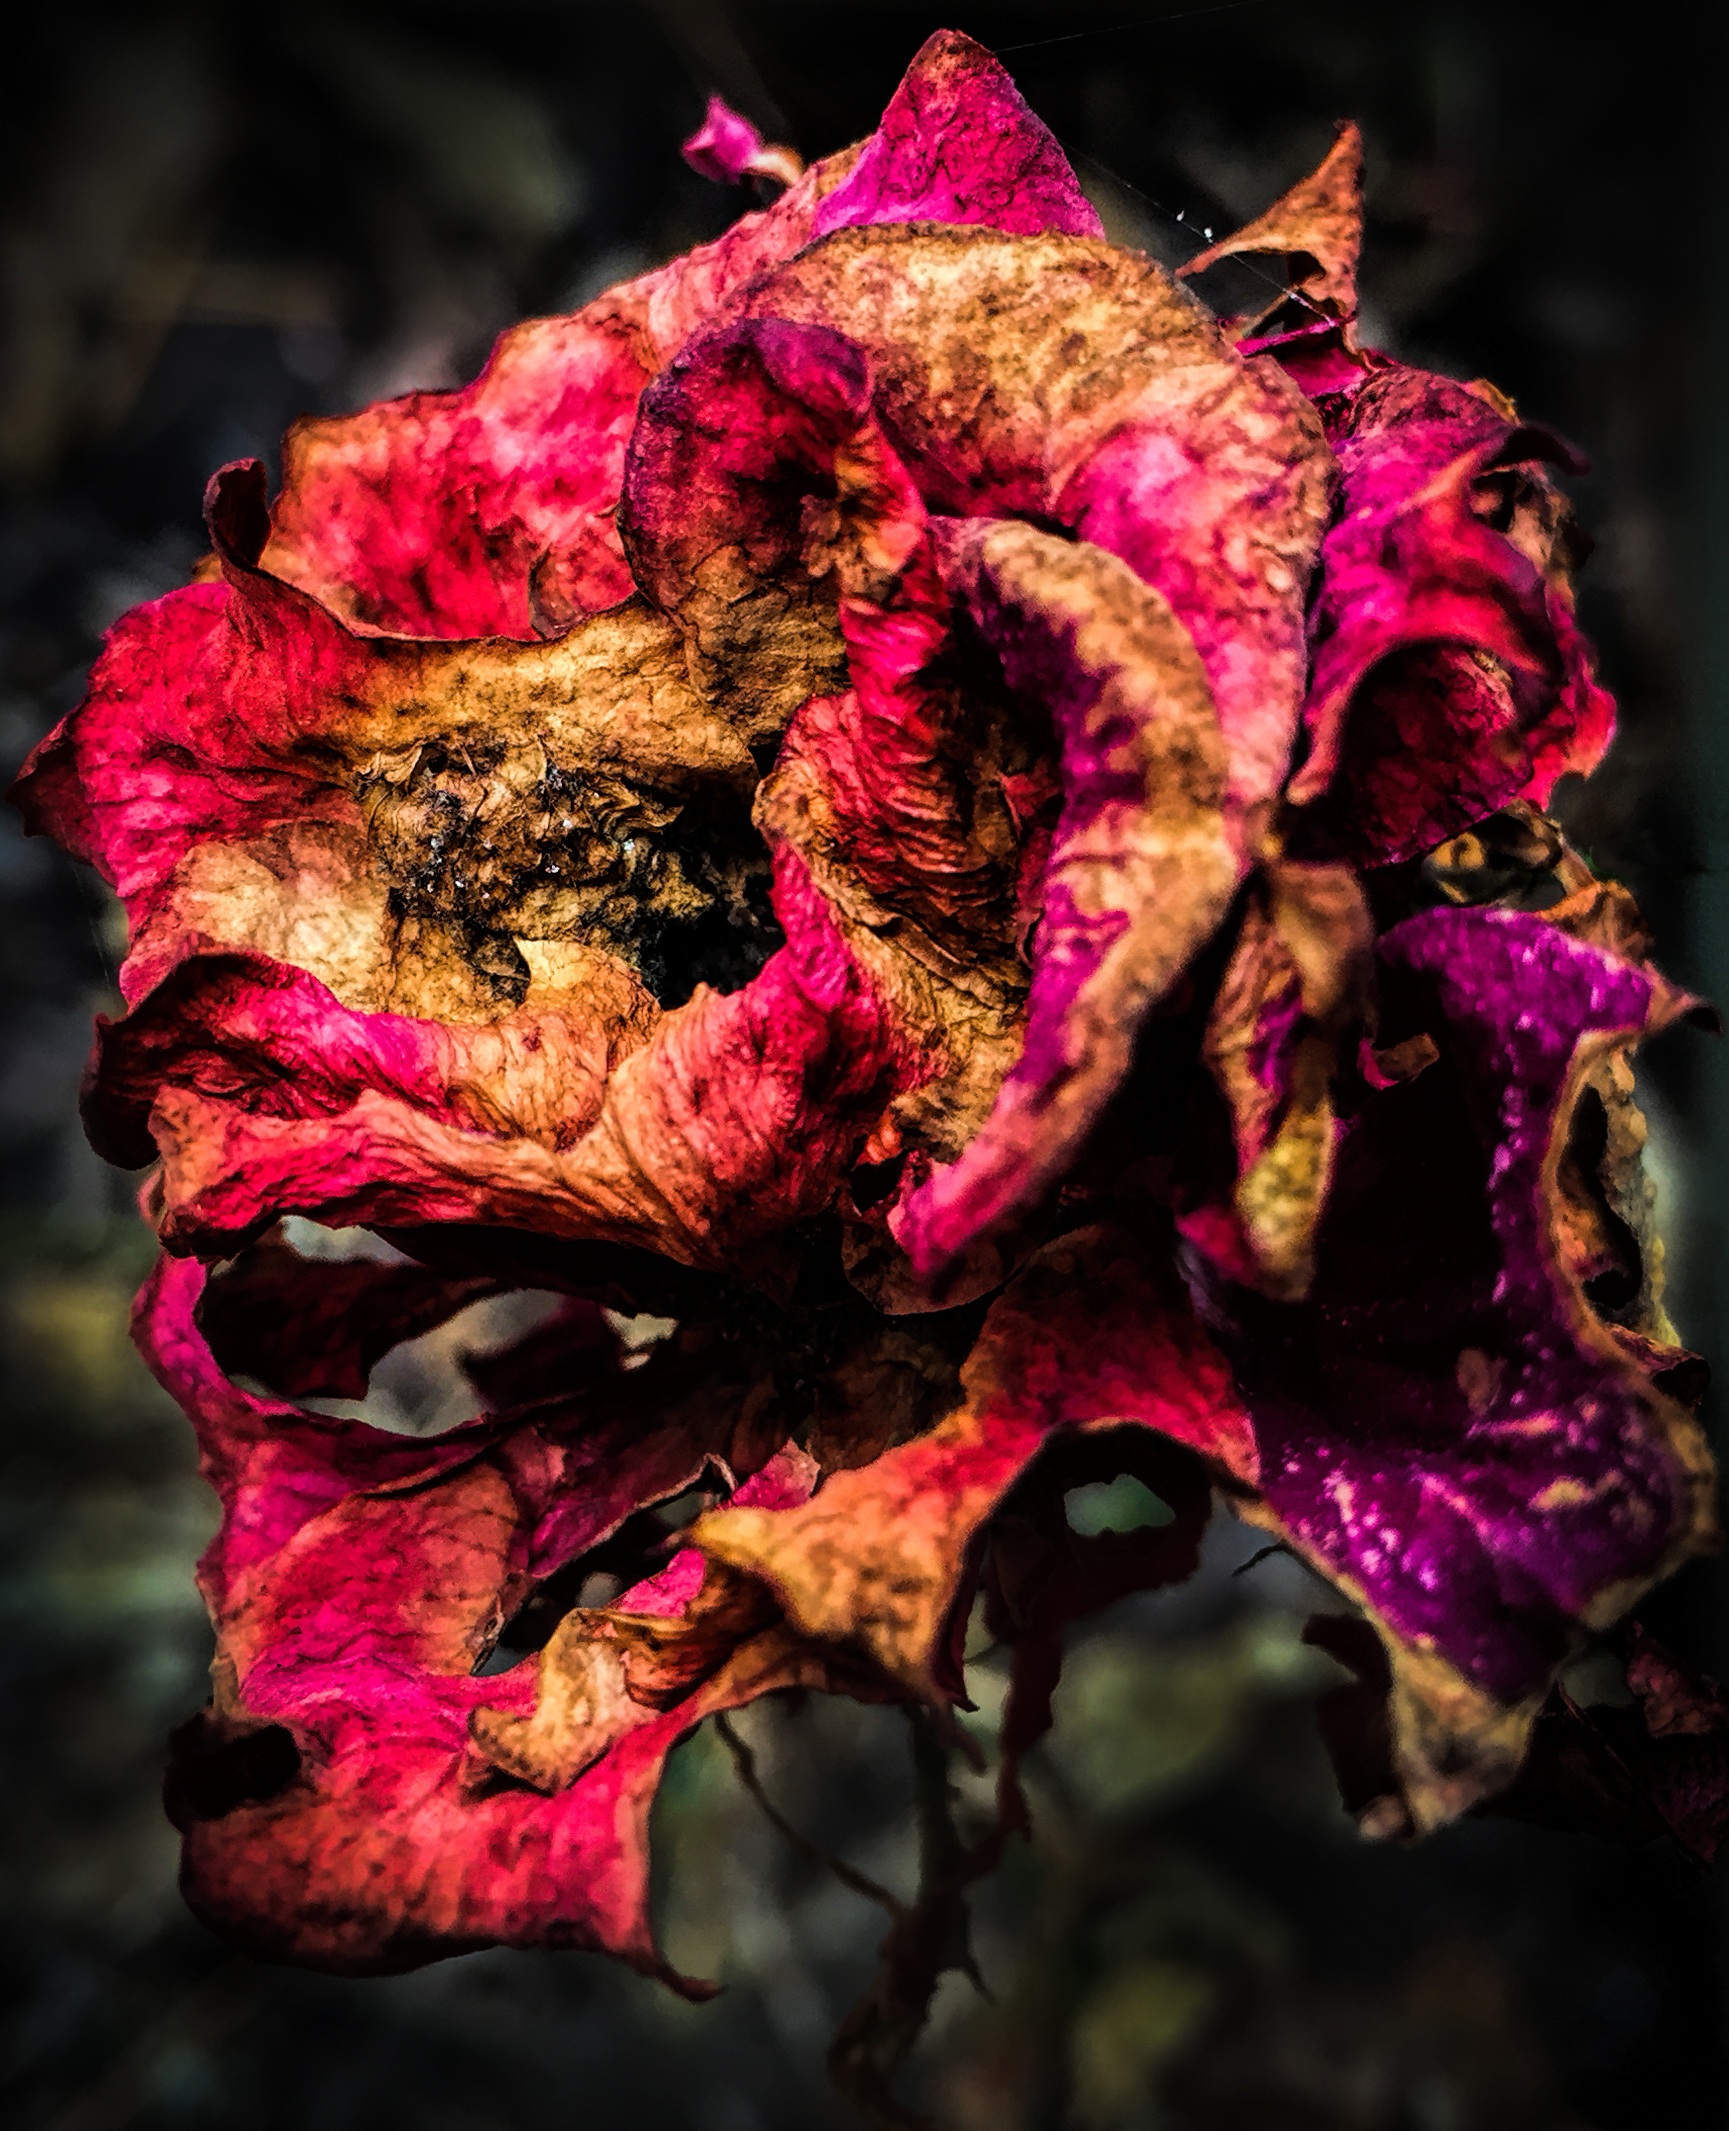
blossom, plant, leaf, flower, purple, petal, rose, red, color, autumn, dead, pink, flora, close up, faded, macro photography, flowering plant, land plant